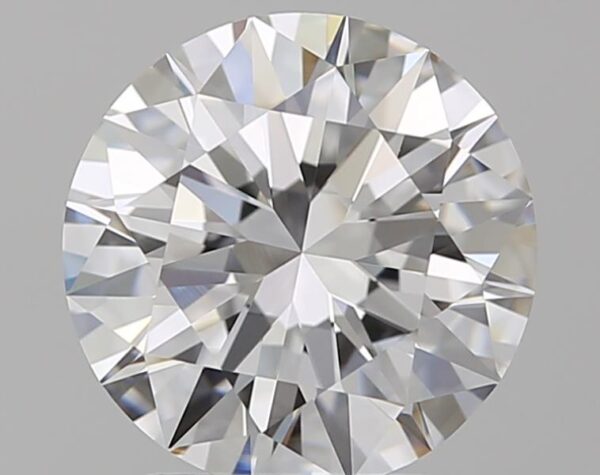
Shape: round
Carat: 2.2
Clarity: FL
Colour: E
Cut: EX
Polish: EX
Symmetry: EX
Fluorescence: N
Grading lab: GIA
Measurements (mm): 8.46 x 8.51 x 5.1